Frederic Edwin Church

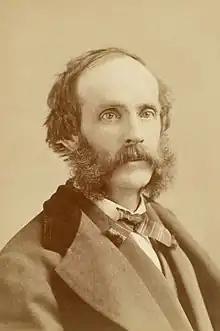
photograph by Napoleon Sarony

Frederic Edwin Church (May 4, 1826 – April 7, 1900) was an American landscape painter born in Hartford, Connecticut. He was a central figure in the Hudson River School of American landscape painters, best known for painting large landscapes, often depicting mountains, waterfalls, and sunsets. Church's paintings put an emphasis on realistic detail, dramatic light, and panoramic views. He debuted some of his major works in single-painting exhibitions to a paying and often enthralled audience in New York City. In his prime, he was one of the most famous painters in the United States.